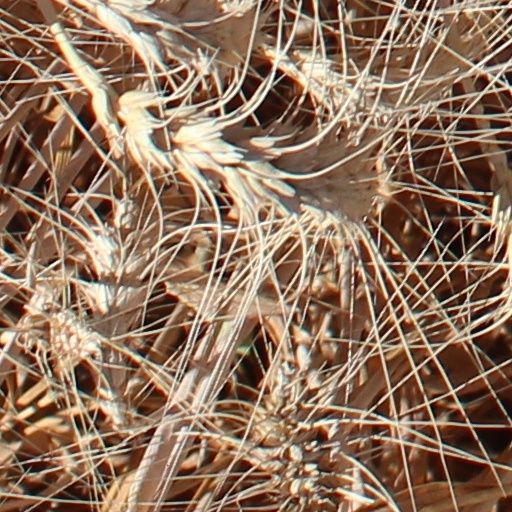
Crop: wheat